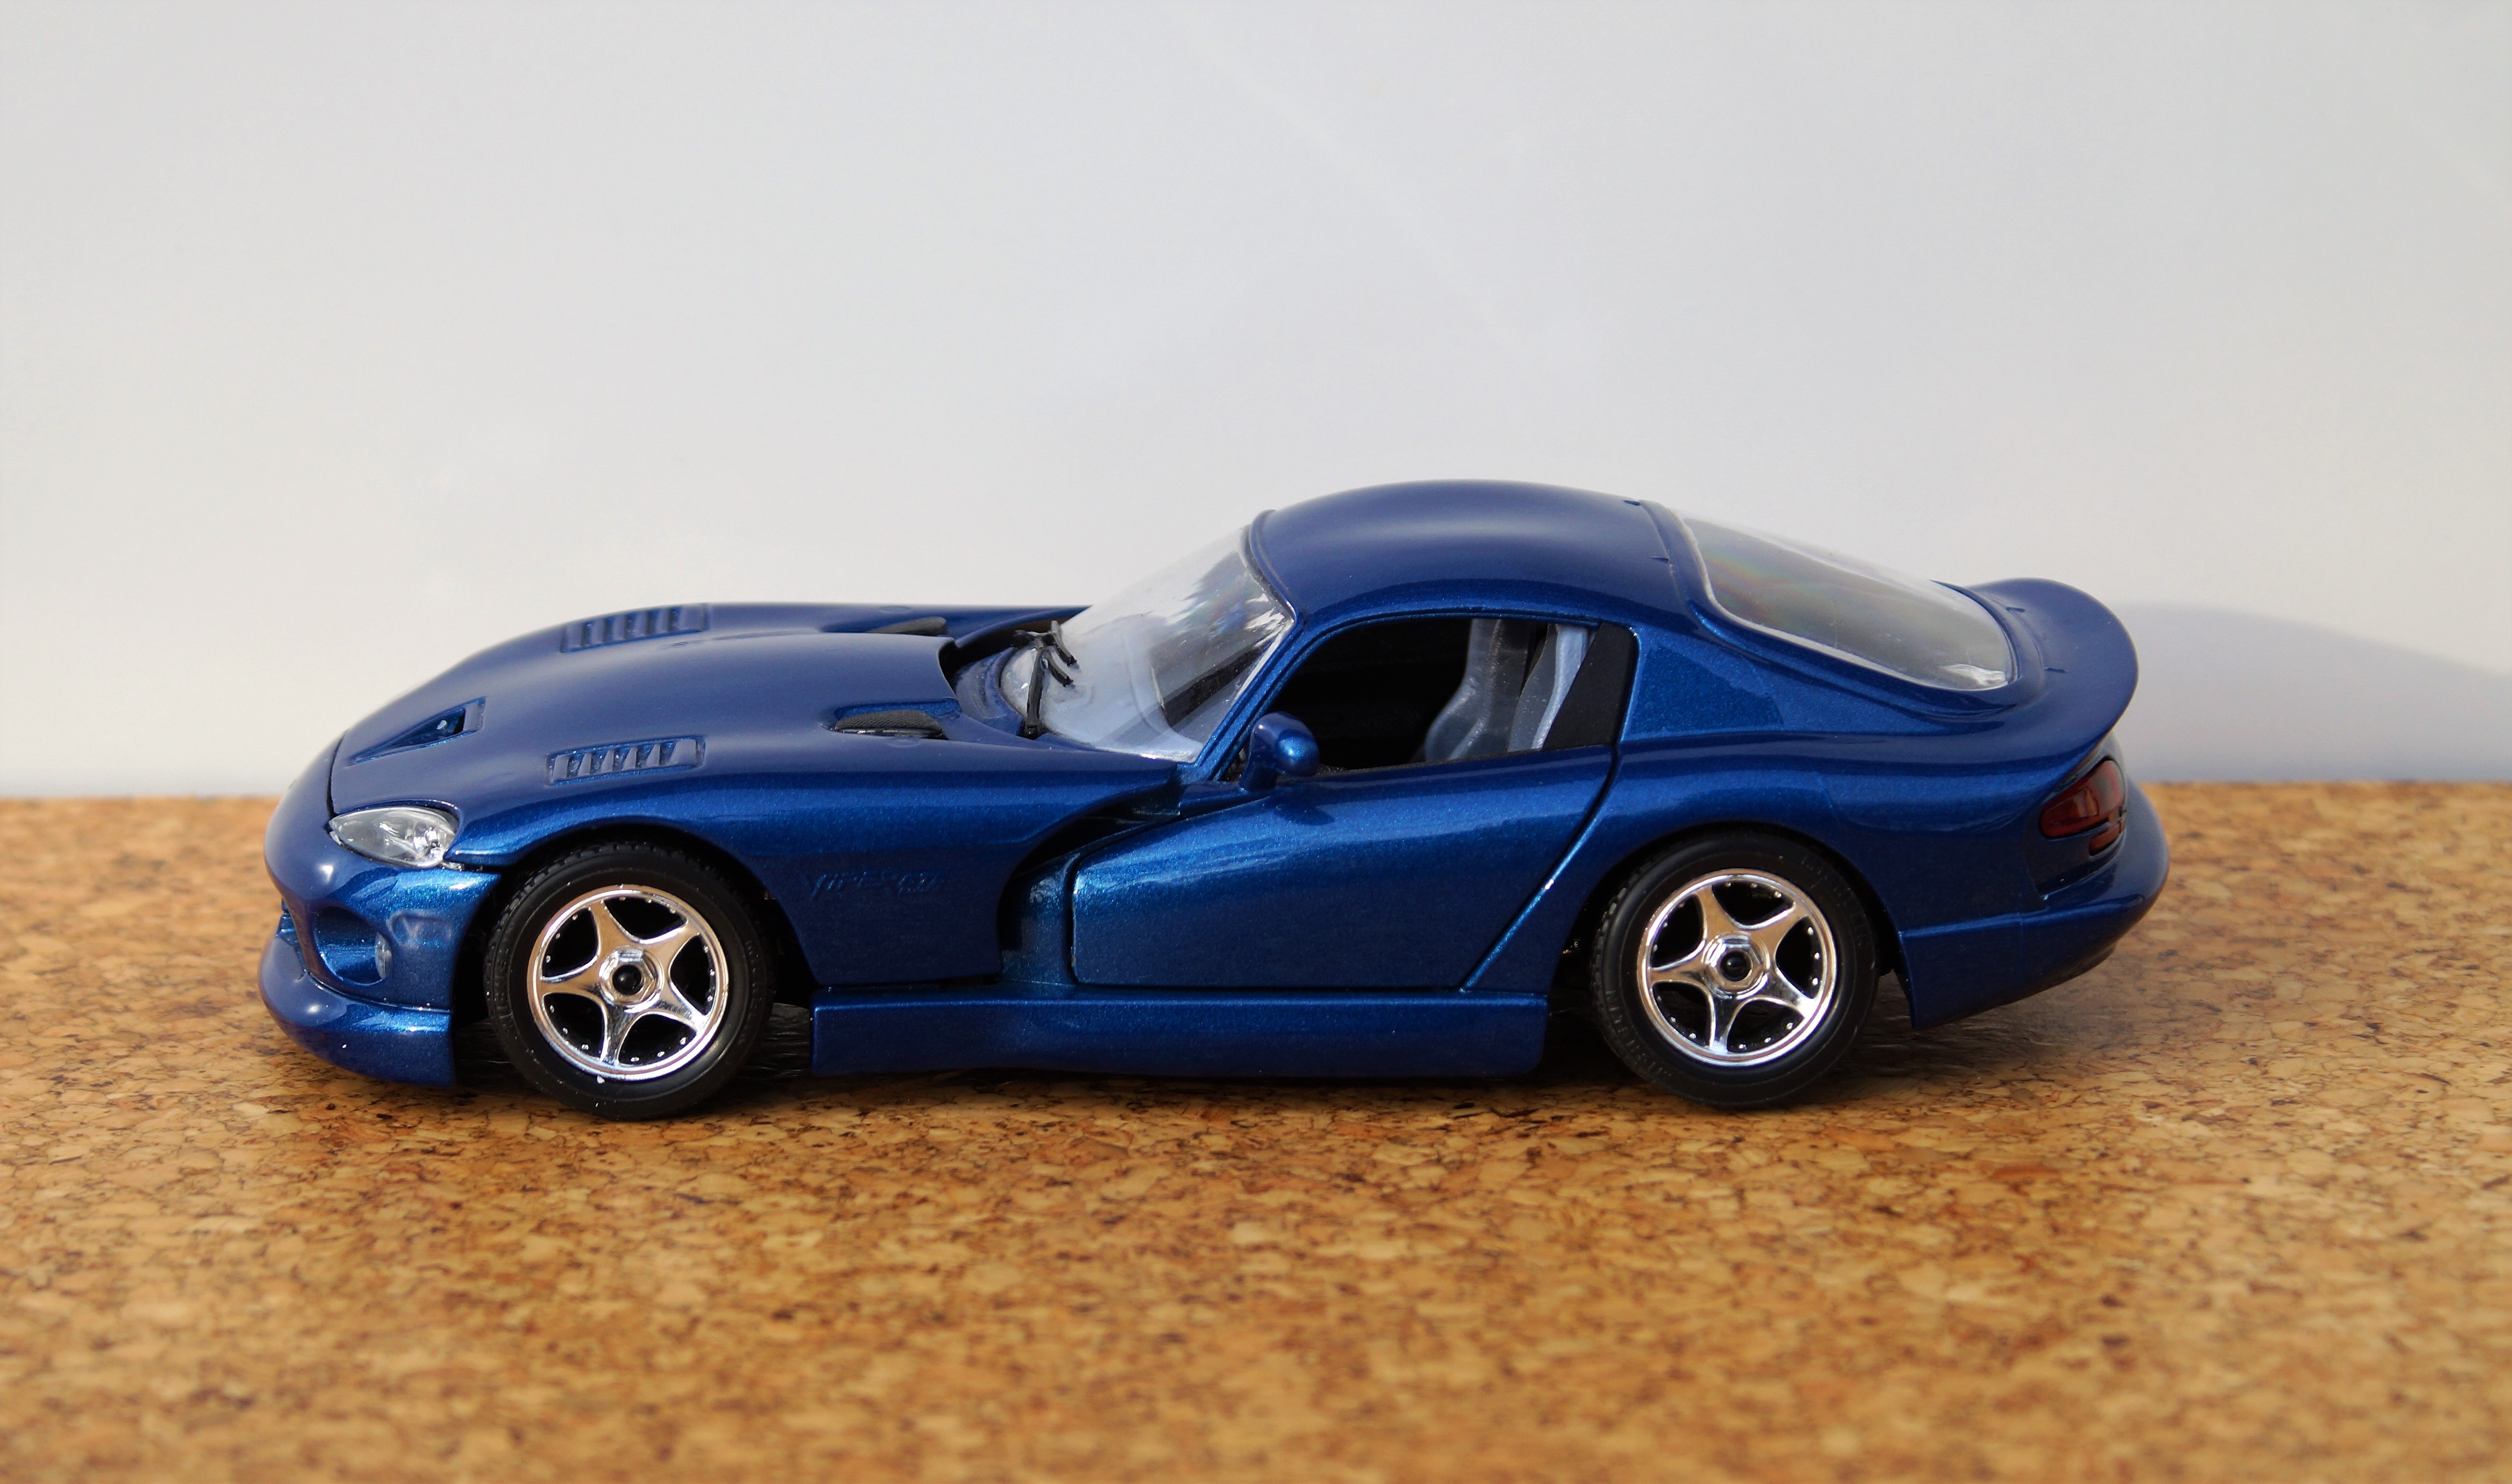
car, old, model, vehicle, auto, blue, automotive, sports car, muscle car, race car, supercar, toys, oldtimer, dodge, classic, motorsport, viper, model car, dodge viper, land vehicle, automobile make, automotive design, performance car, tvr, hennessey viper venom 1000 twin turbo, chrysler viper gts r